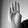
ASL letter: B